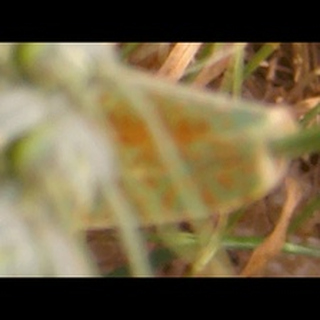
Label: wheat_brown_rust